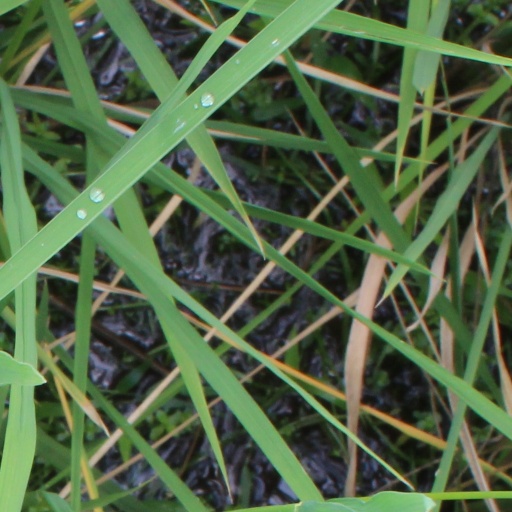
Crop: rice